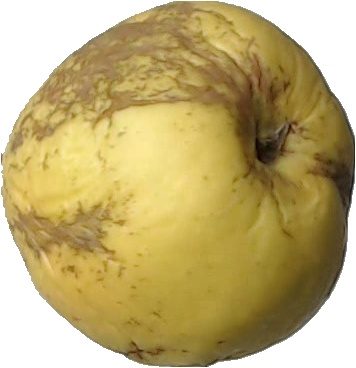
Label: apple_golden_1